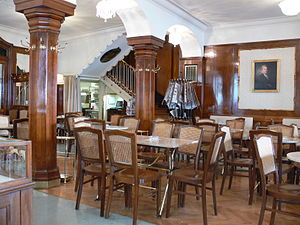
Café Tomaselli
Indenfor i Café Tomaselli
Café Tomaselli på Alter Markt 7 i Salzburg, er den ældste café i Østrig, der stadig fungerer som sådan. Dens historie går tilbage til år 1700, og er siden den 12. Marts 1852 i familien Tomasellis eje. Bygningen er i dag under denkmalschutz med objekt-ID nummer 35546.